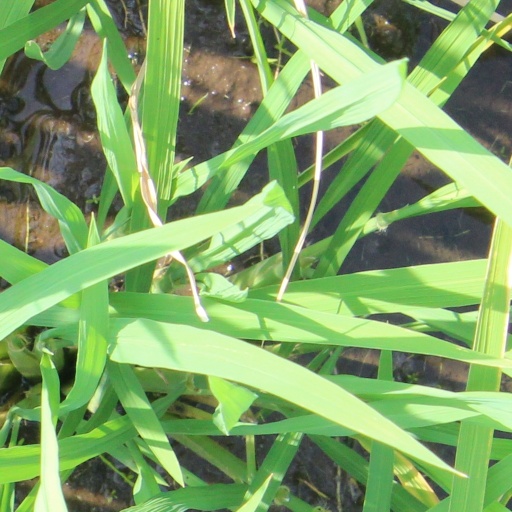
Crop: rice